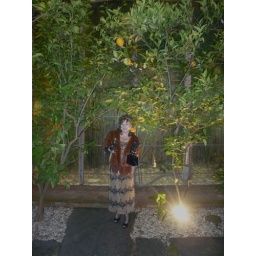
In courtyard under lemon tree